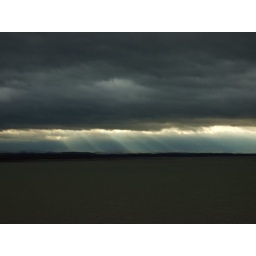
Cloudy sky over the lake 4